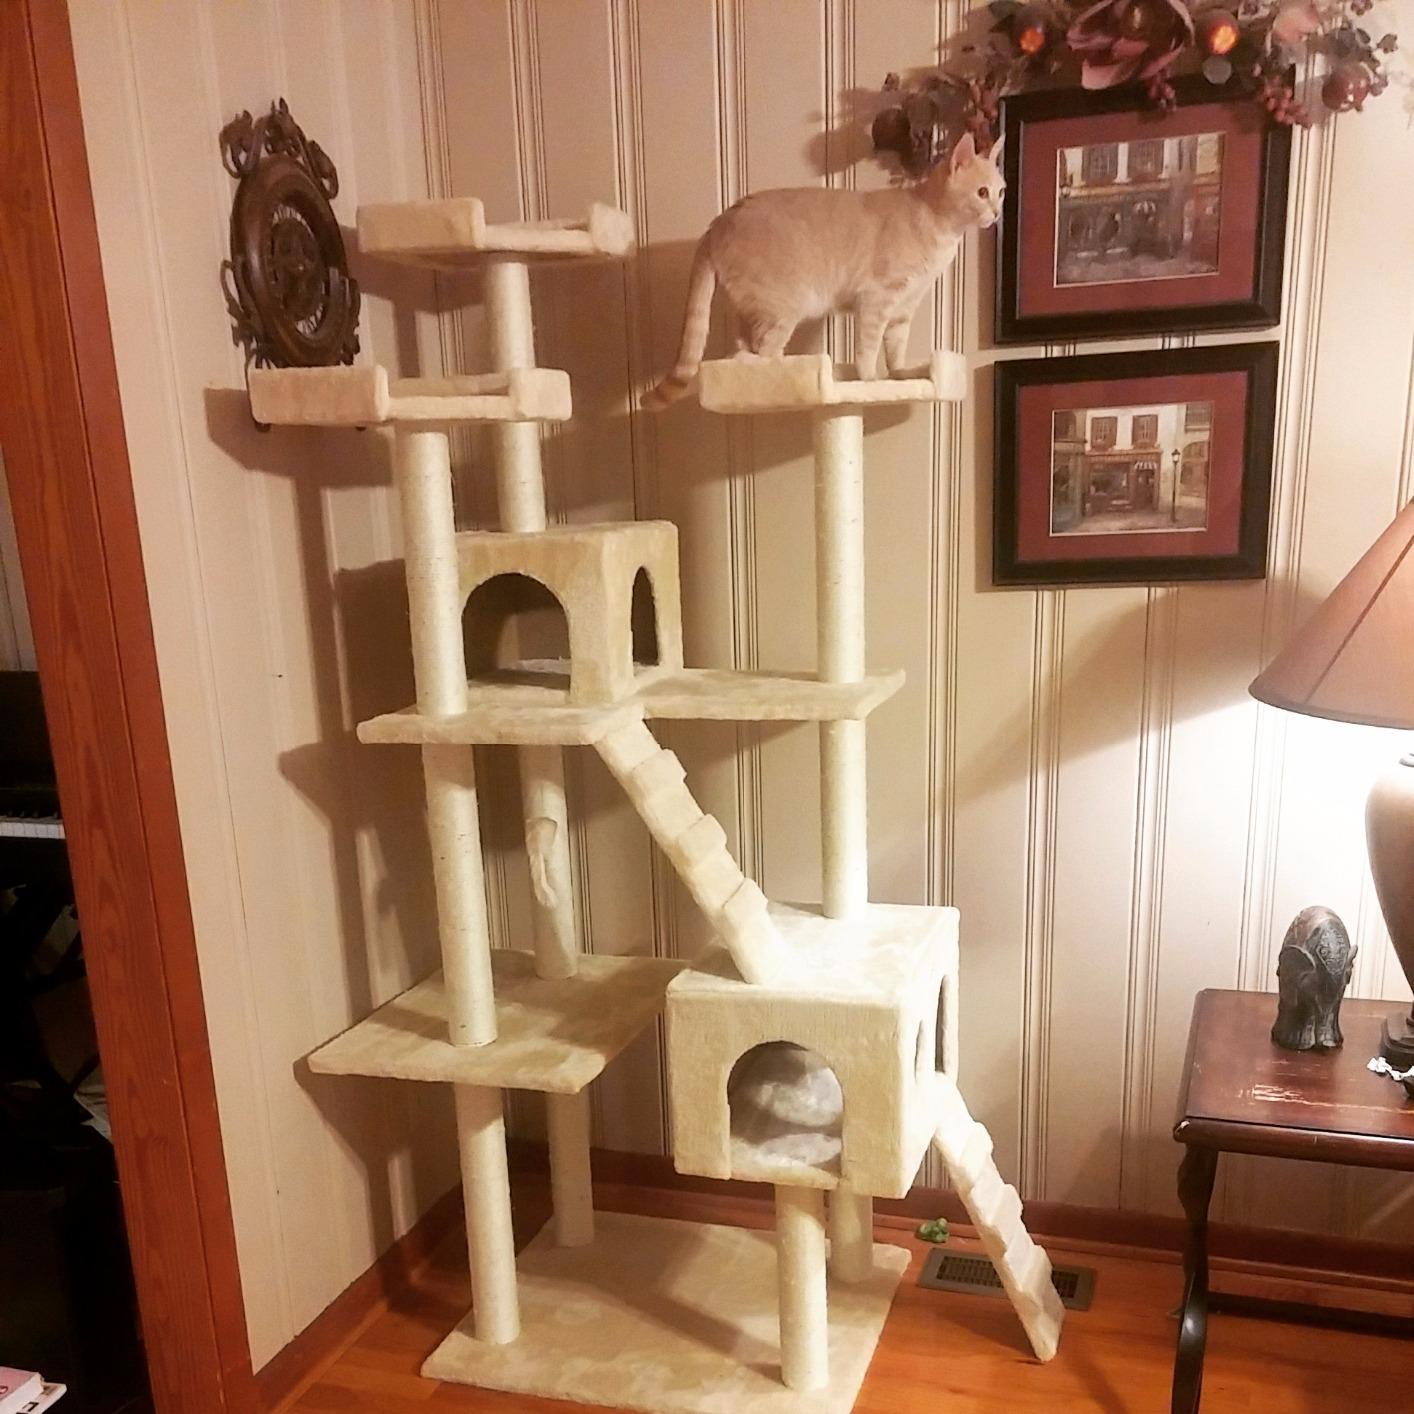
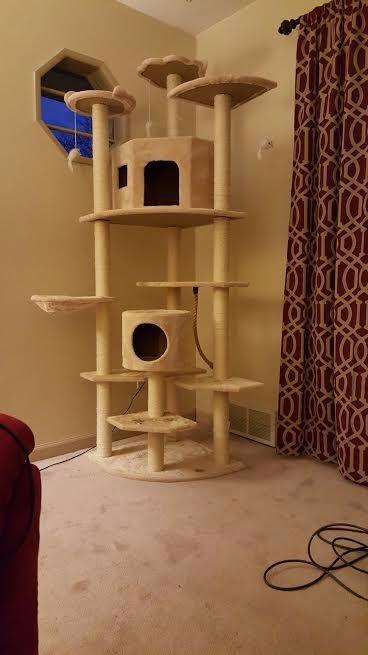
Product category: items_cat tree
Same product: no